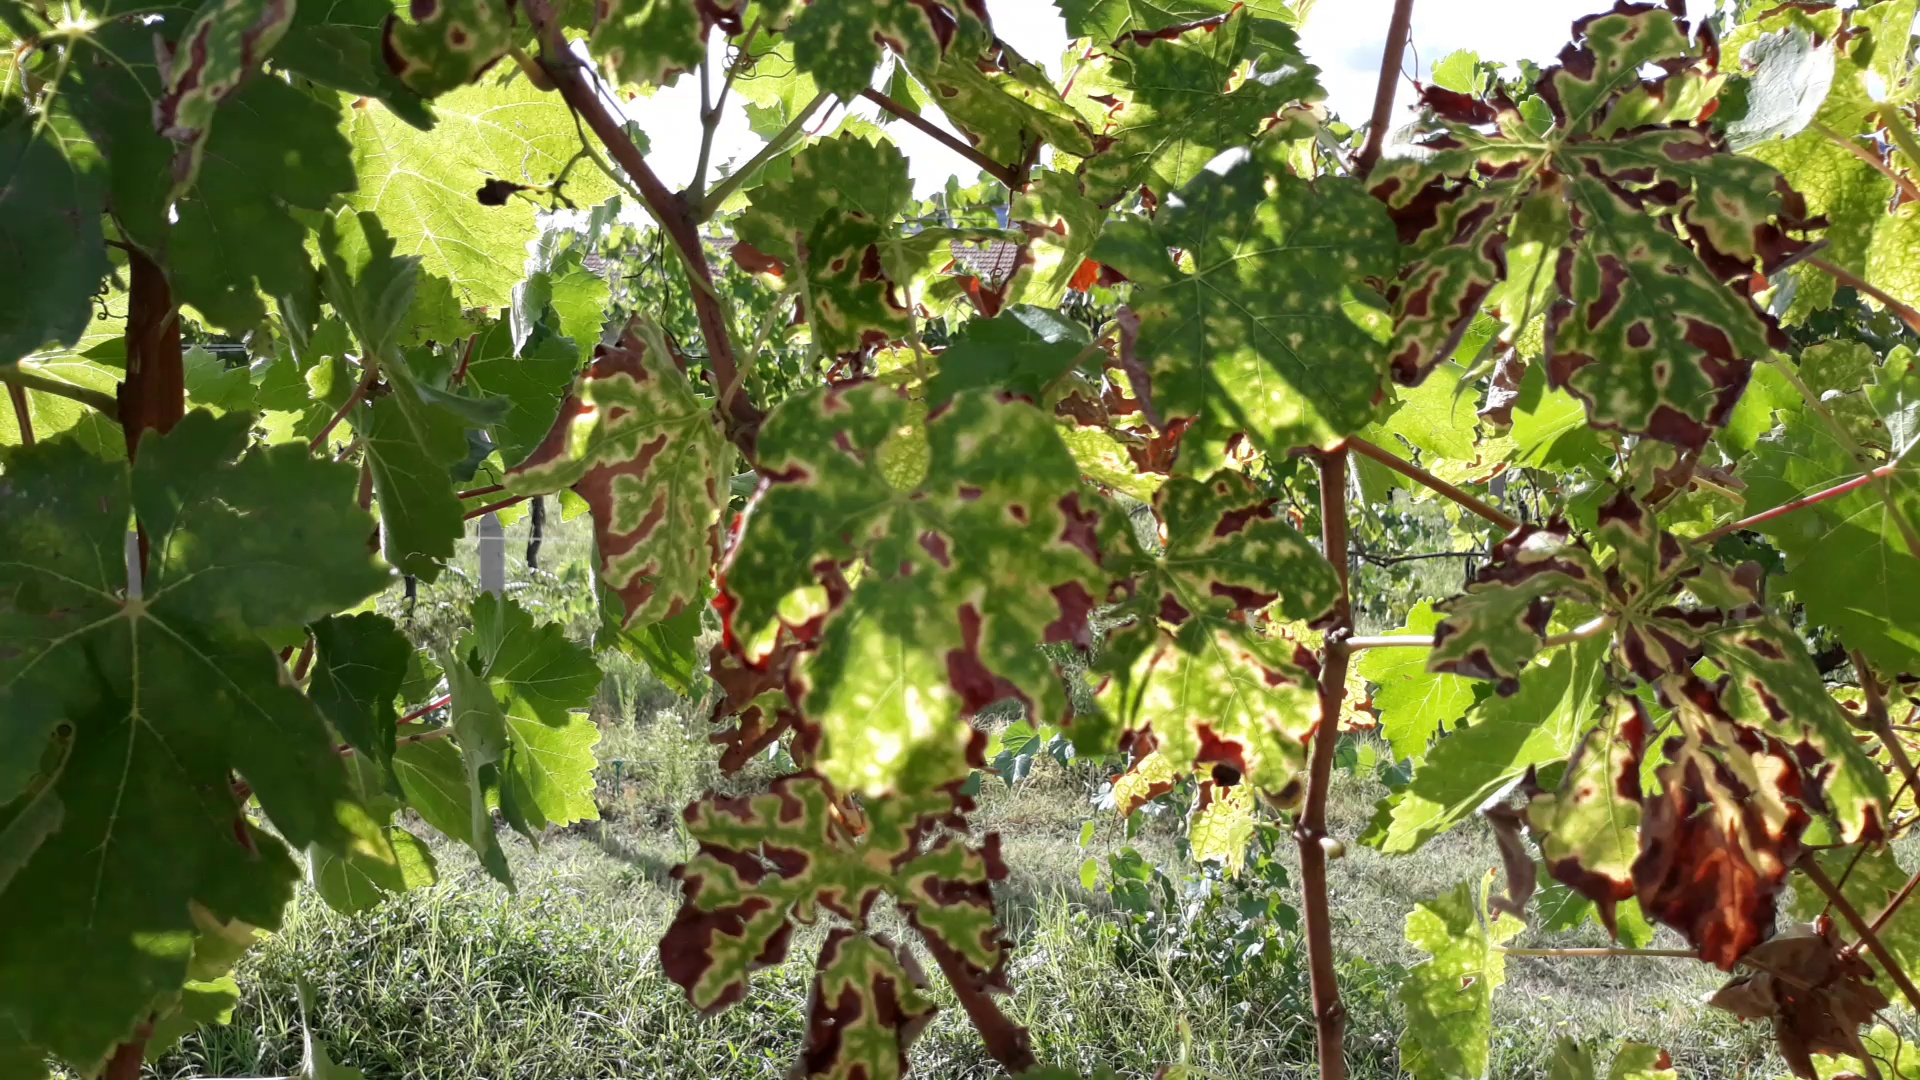
Label: esca